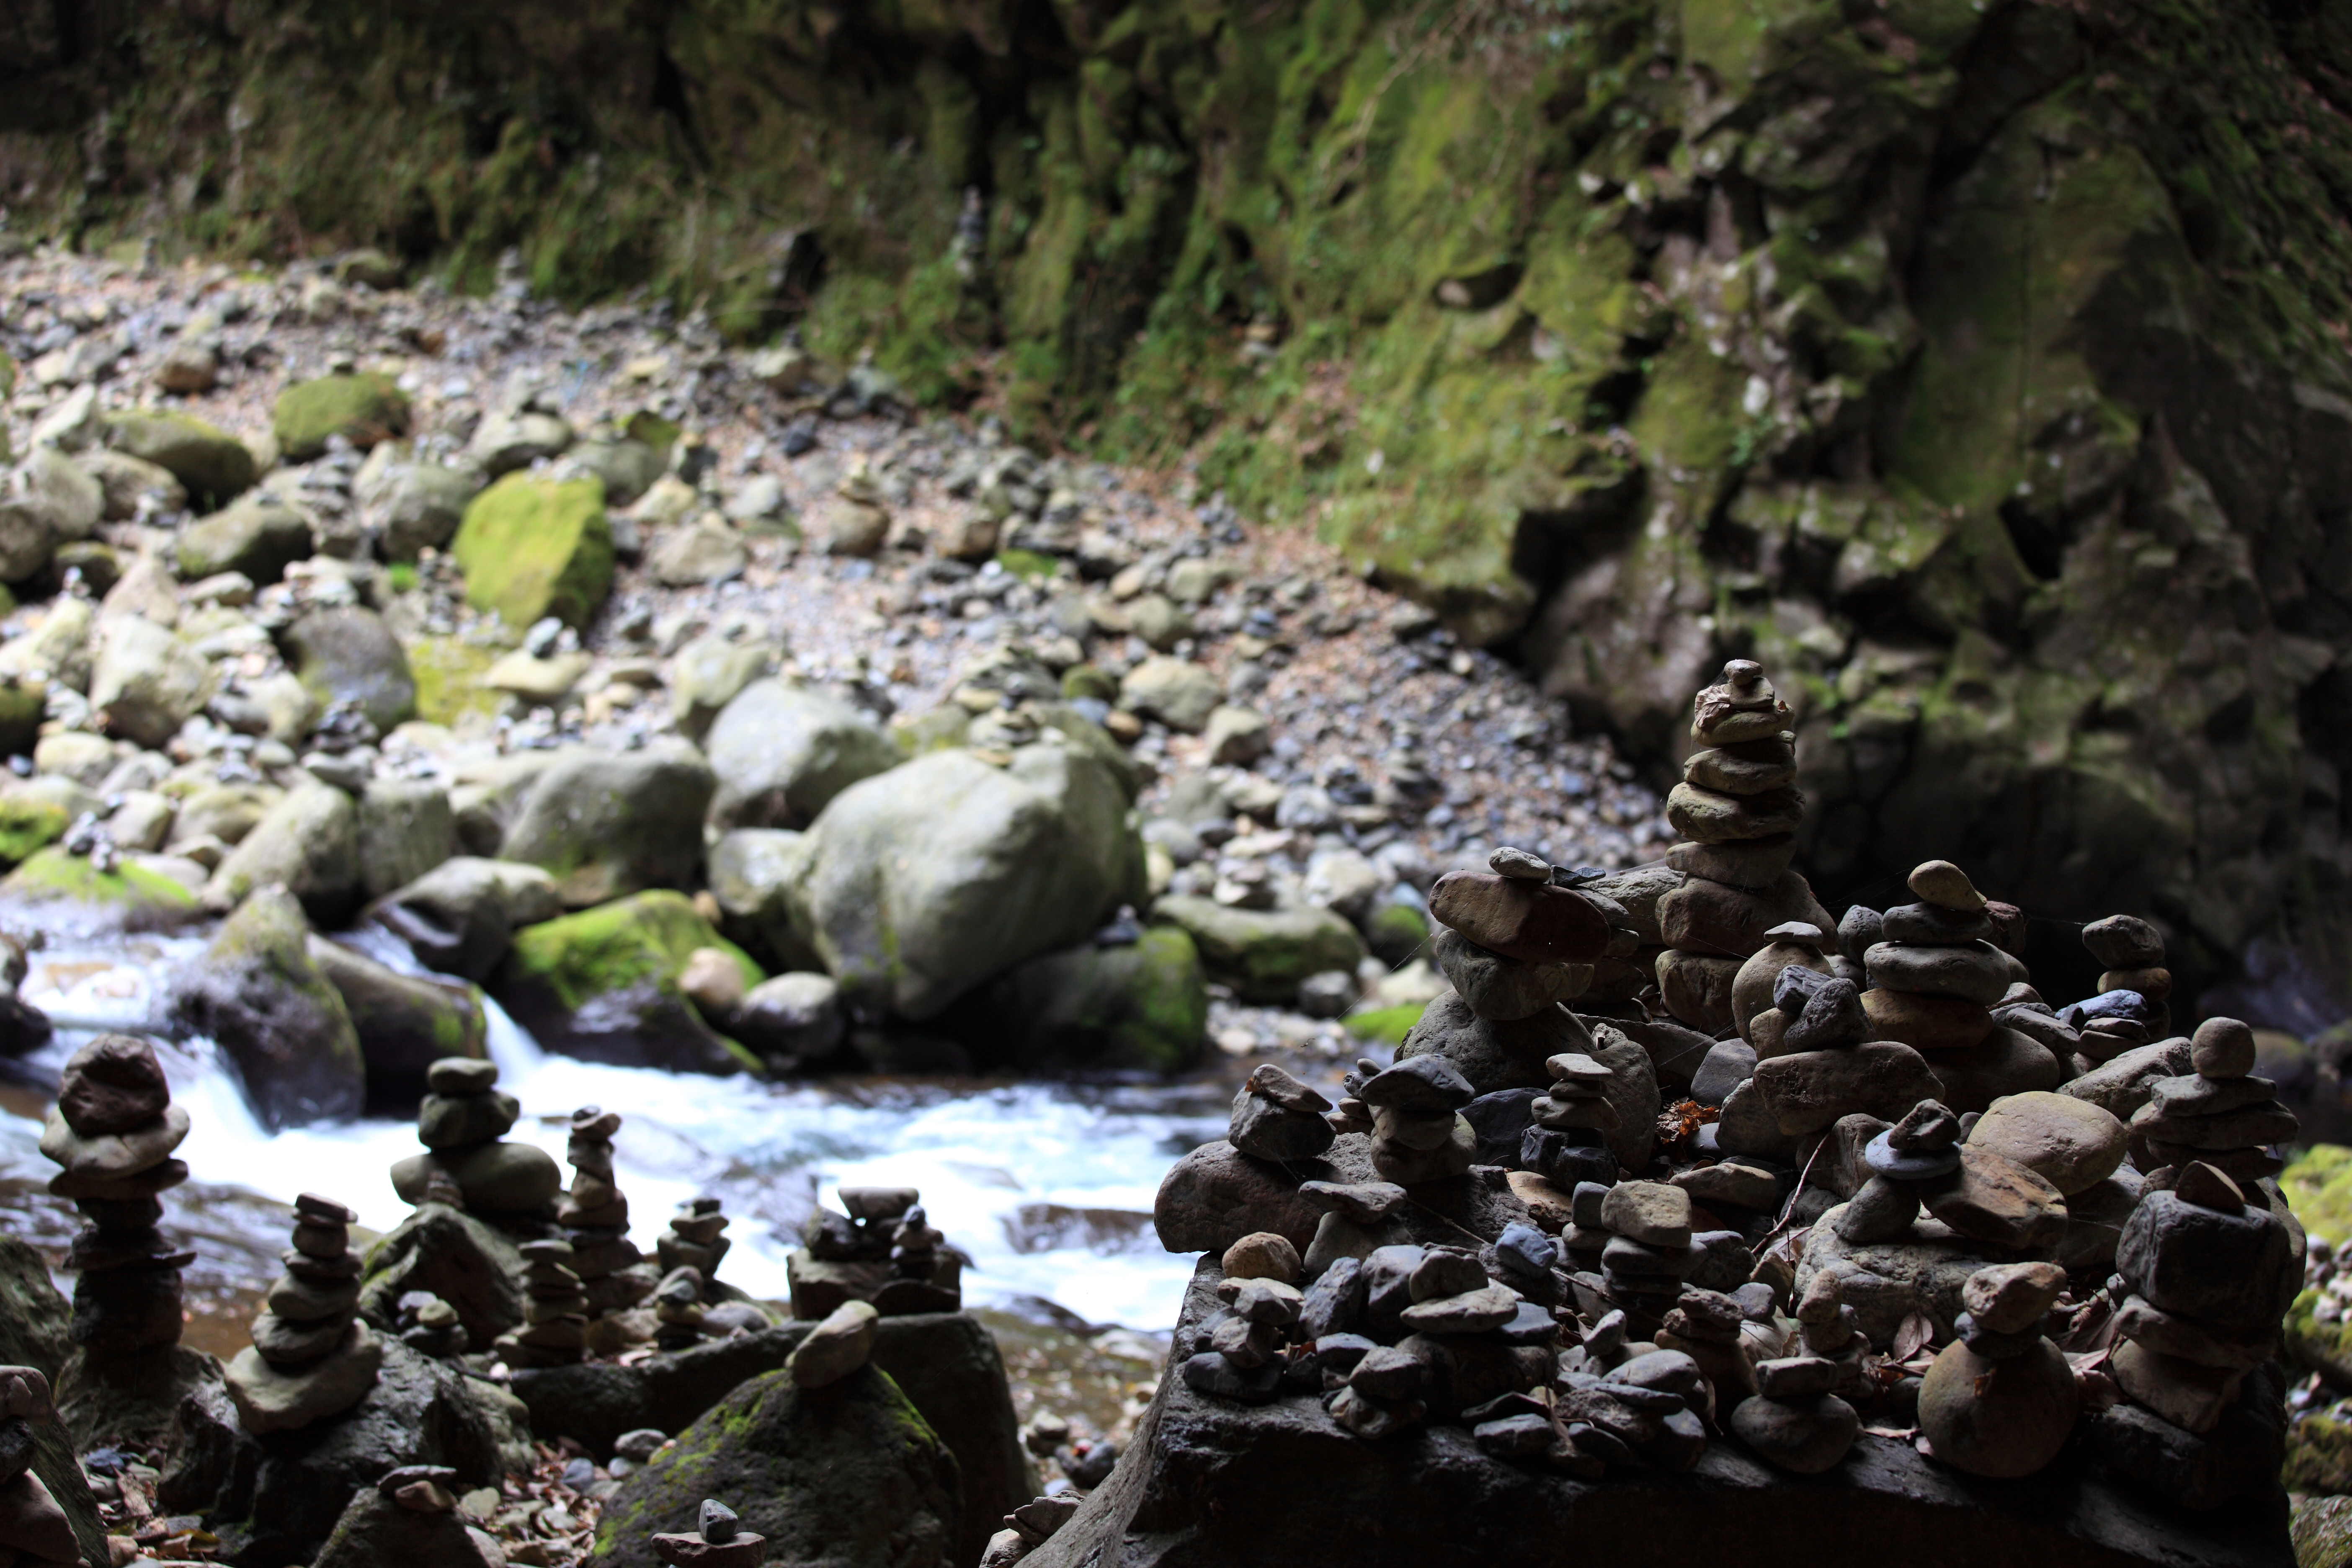
rock, wilderness, river, stream, high, 5d, hires, markii, hi, res, resolution